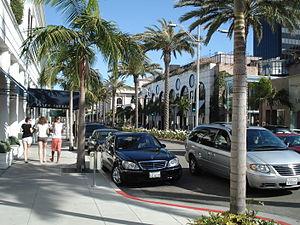
Los Angeles est la deuxième ville des États-Unis en nombre d'habitants après New York. Située dans le Sud de l'État de Californie, sur la côte du Pacifique, la ville est le siège du comté de Los Angeles.